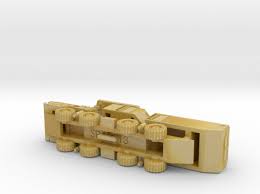
Label: Air Defense